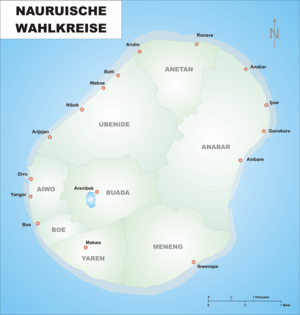
À Nauru, les circonscriptions électorales sont les divisions législatives qui permettent d'élire les 18 membres qui siègent au Parlement.